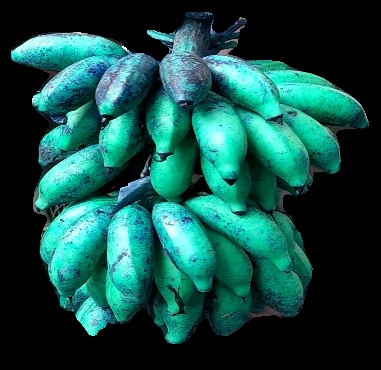
Variety: rasbale
Grade: grade3